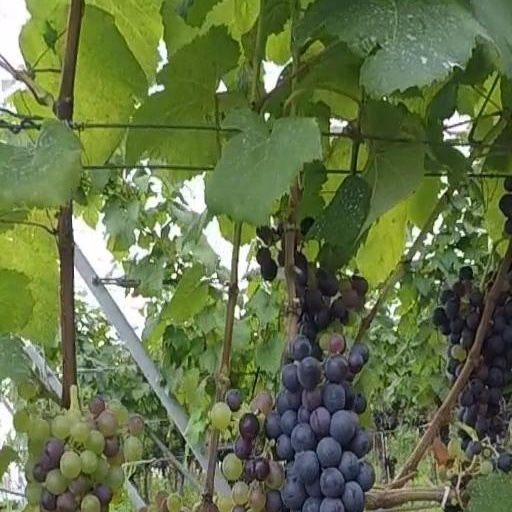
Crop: grape